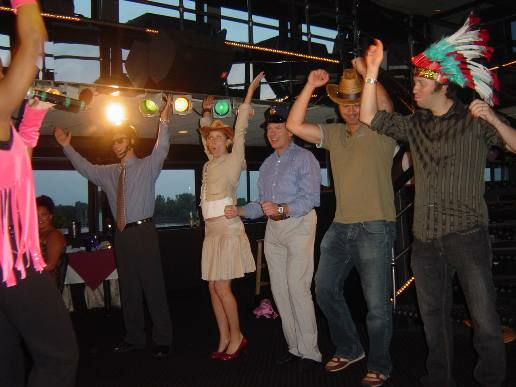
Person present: Yes